Question: Please indicate a possible affordance area of the catch_frisbee that can be used for catching
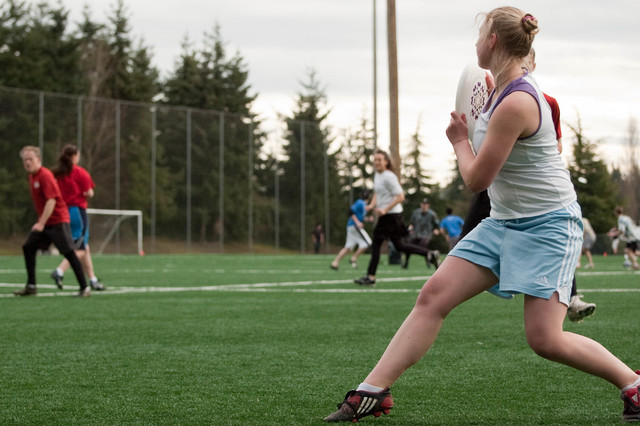
Answer: [445.5, 62, 497.5, 143]